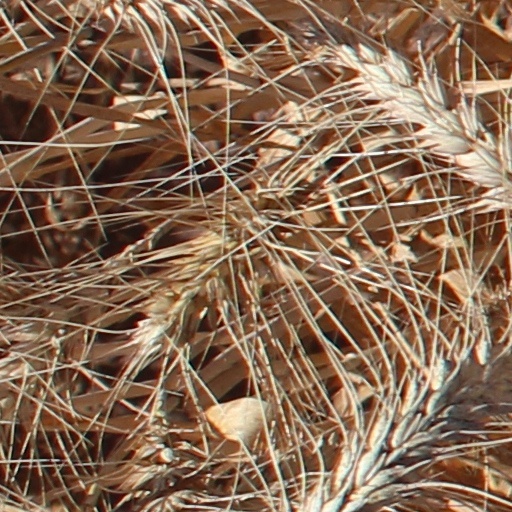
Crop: wheat